Atlantic Star (cruise ship)

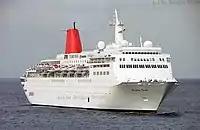
"Atlantic Star" at sea

"Sky Princess" sailed her last cruise for Princess Cruises in October 2000, arriving in Sydney on 23 October, where she was to be transferred to P&O Cruises Australia under the name, "Pacific Sky," after a $10 million refurbishment at Cairncross Dockyard in Brisbane. Replacing the 1957-built "Fair Princess", "Pacific Sky"s was quickly accepted by Australian cruise passengers. Between 2000 and 2006, "Pacific Sky" carried 275,000 passengers on 200 cruises. Her popularity prompted the expansion of the P&O Australia fleet to include "Pacific Sun" (2004), "Pacific Dawn" (November 2007), Pacific Jewel (2009) and Pacific Pearl (2010).